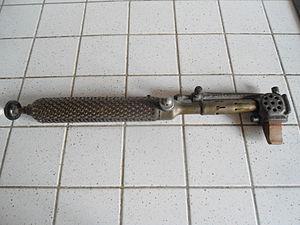
Fer à braser à alcool
Un fer à souder, ou plus précisément un fer à braser, est un outil chauffant permettant de réaliser une opération de brasage similaire à l'équivalent portatif de la lampe à souder à gaz.